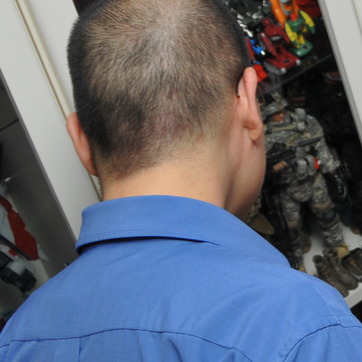
Material: skin